Henry Edward Kenny

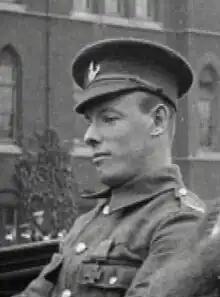

Henry Edward Kenny VC (27 July 1888 – 6 May 1979), was an English recipient of the Victoria Cross, the highest and most prestigious award for gallantry in the face of the enemy that can be awarded to British and Commonwealth forces.